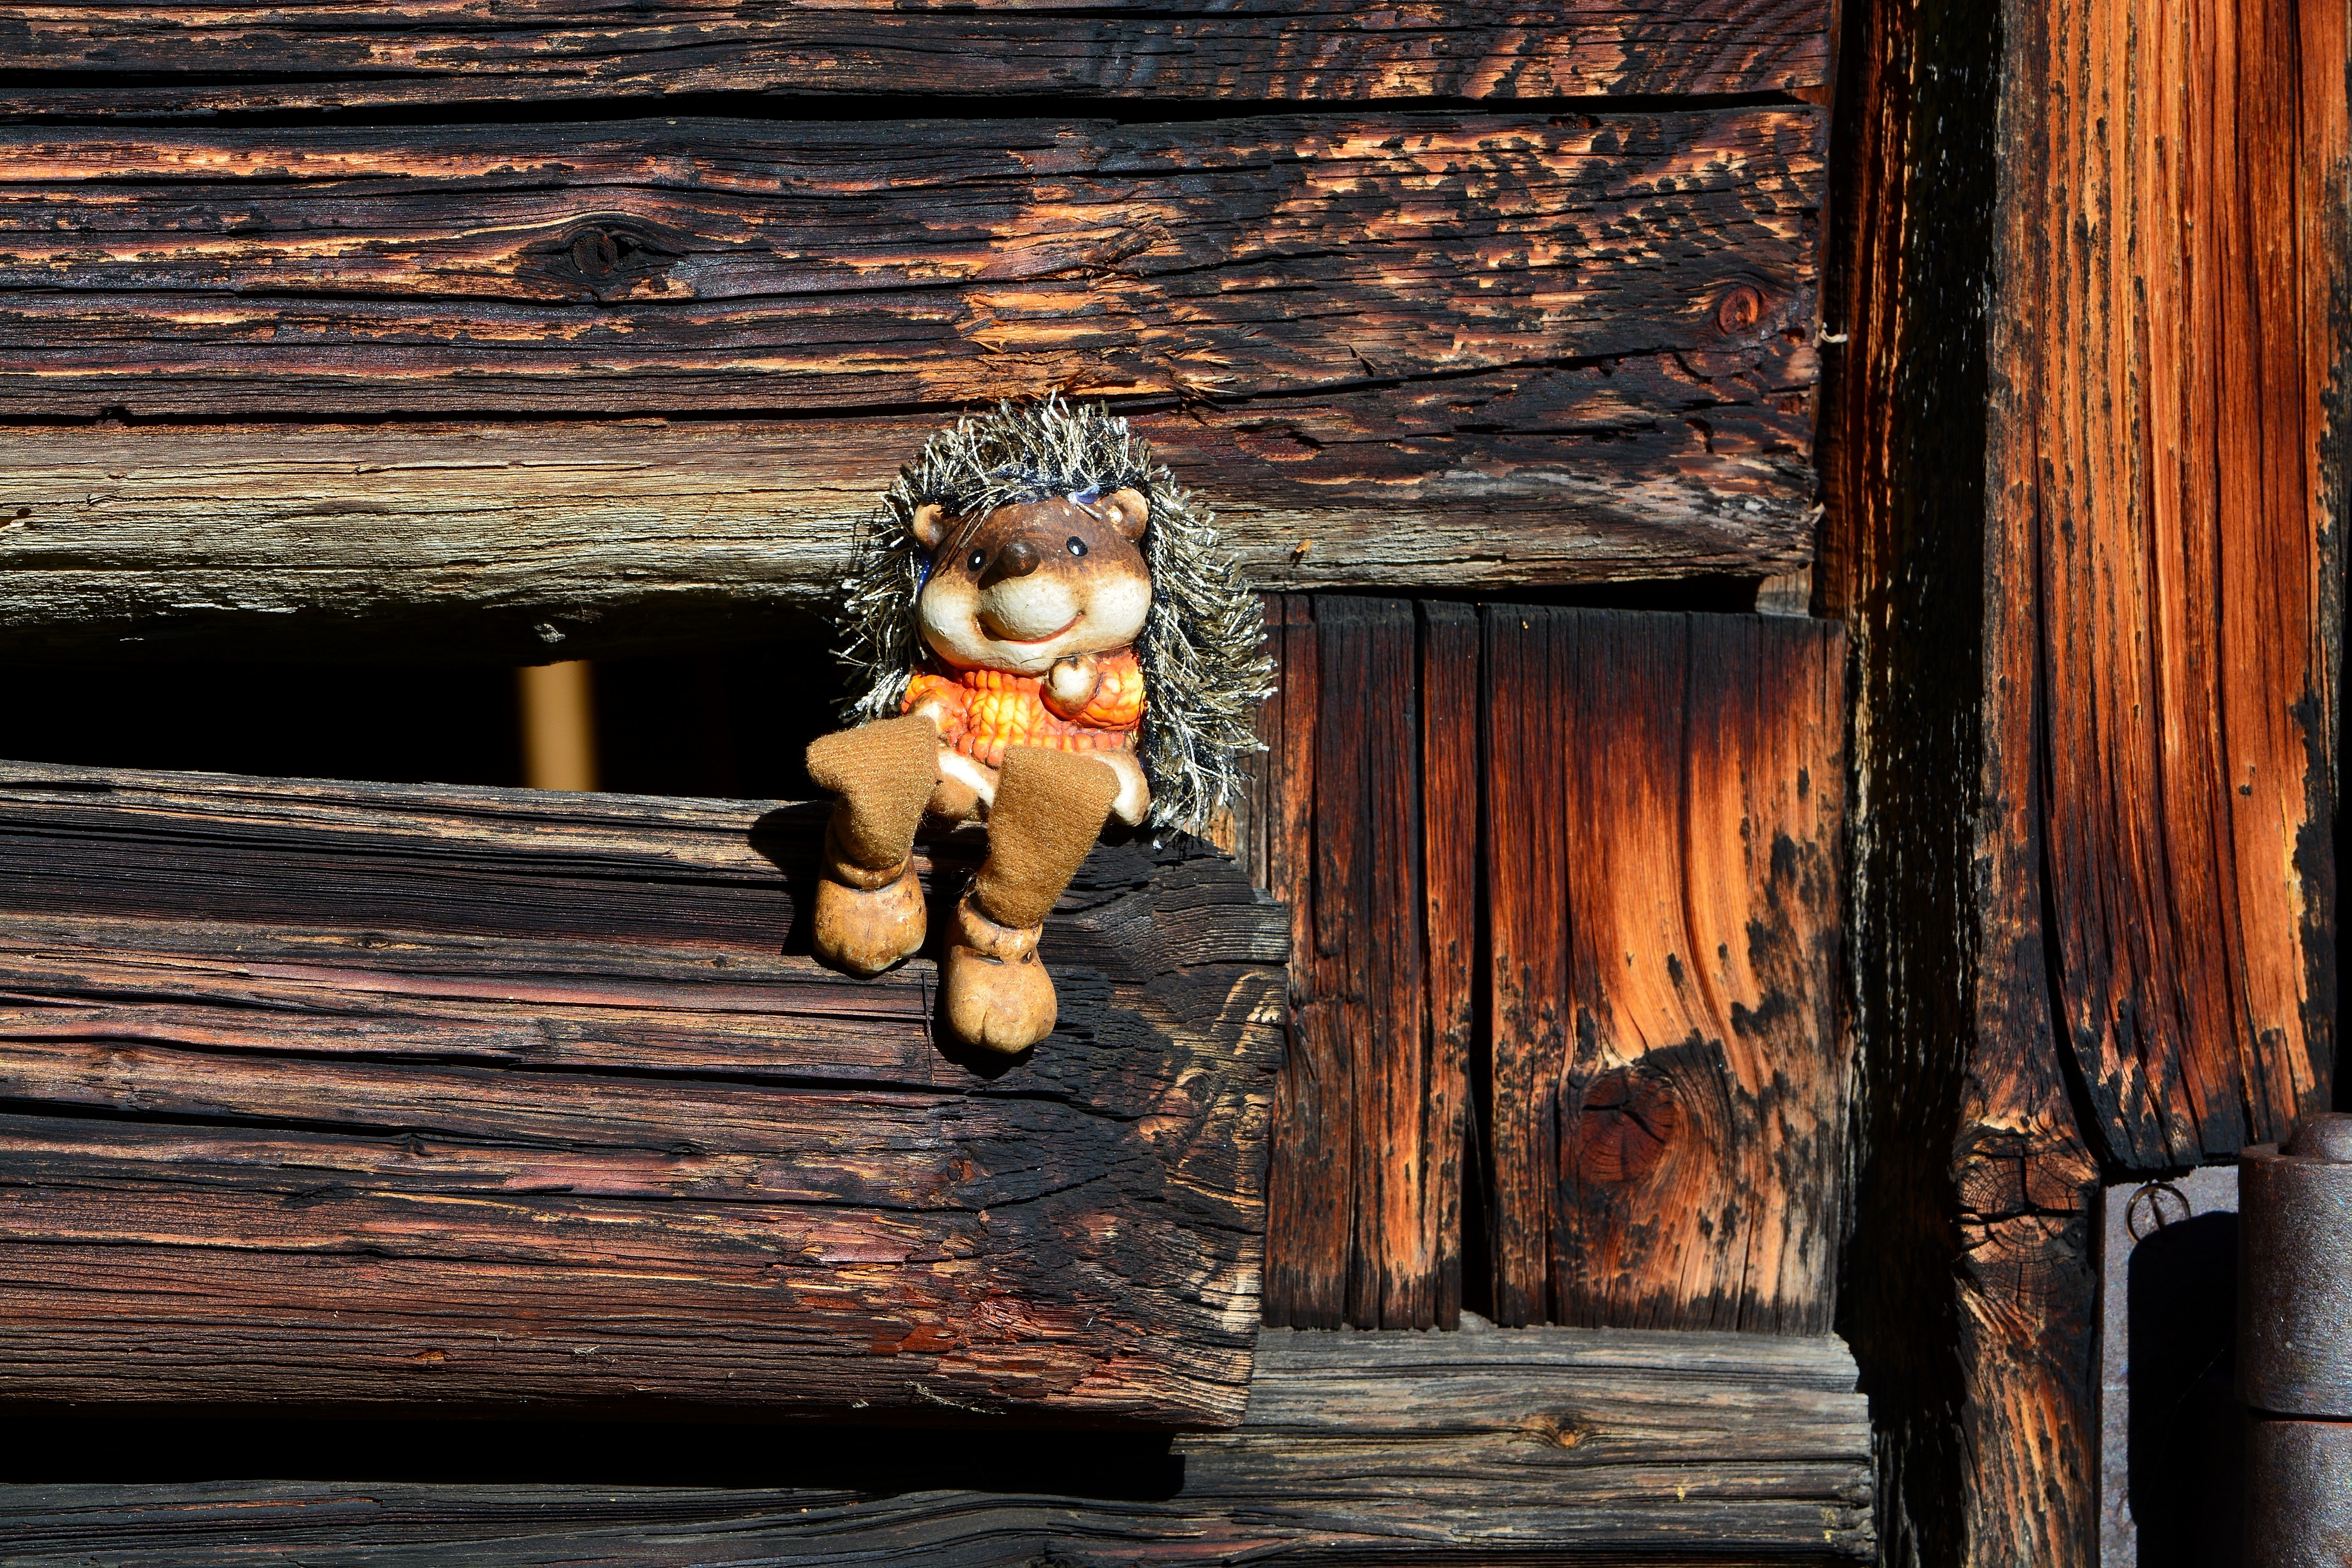
wood, darkness, sit, cheerful, doll, art, figure, temple, hedgehog, toys, mecki